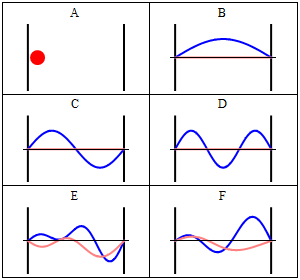
Bølgefunktion
En partikel i en én-dimensionel boks. A) Partiklen i følge klassisk mekanik. B-F) Partiklen i følge kvantemekanik som beskrevet med bølgefunktionen. B-D) er energi-egentilstande, mens E-F) er lineære kombinationer af egentilstande.
Bølgefunktionen er den måde, en partikel beskrives på i kvantemekanikken som formuleret med Erwin Schrödingers ligning. Bølgefunktionens værdier er generelt komplekse, og bølgefunktionen er således ikke målbar i sig selv, men den kan relateres til partiklens sandsynlighedstæthedsfunktion ved Born-relationen: